Religion in Nicaragua

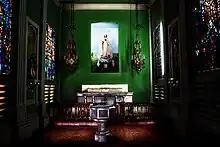
The interior of a Catholic church in Nicaragua

As of the early 1990s, the vast majority of Nicaraguans were nominally Catholic. Many had little contact with their church, however, and the country's Protestant minority was expanding rapidly. Christianity came to Nicaragua in the sixteenth century with the Spanish conquest and remained, until 1939, the established faith. The Catholic Church was accorded privileged legal status, and church authorities usually supported the political status quo. Not until the former President José Santos Zelaya came to power was the position of the church seriously challenged.